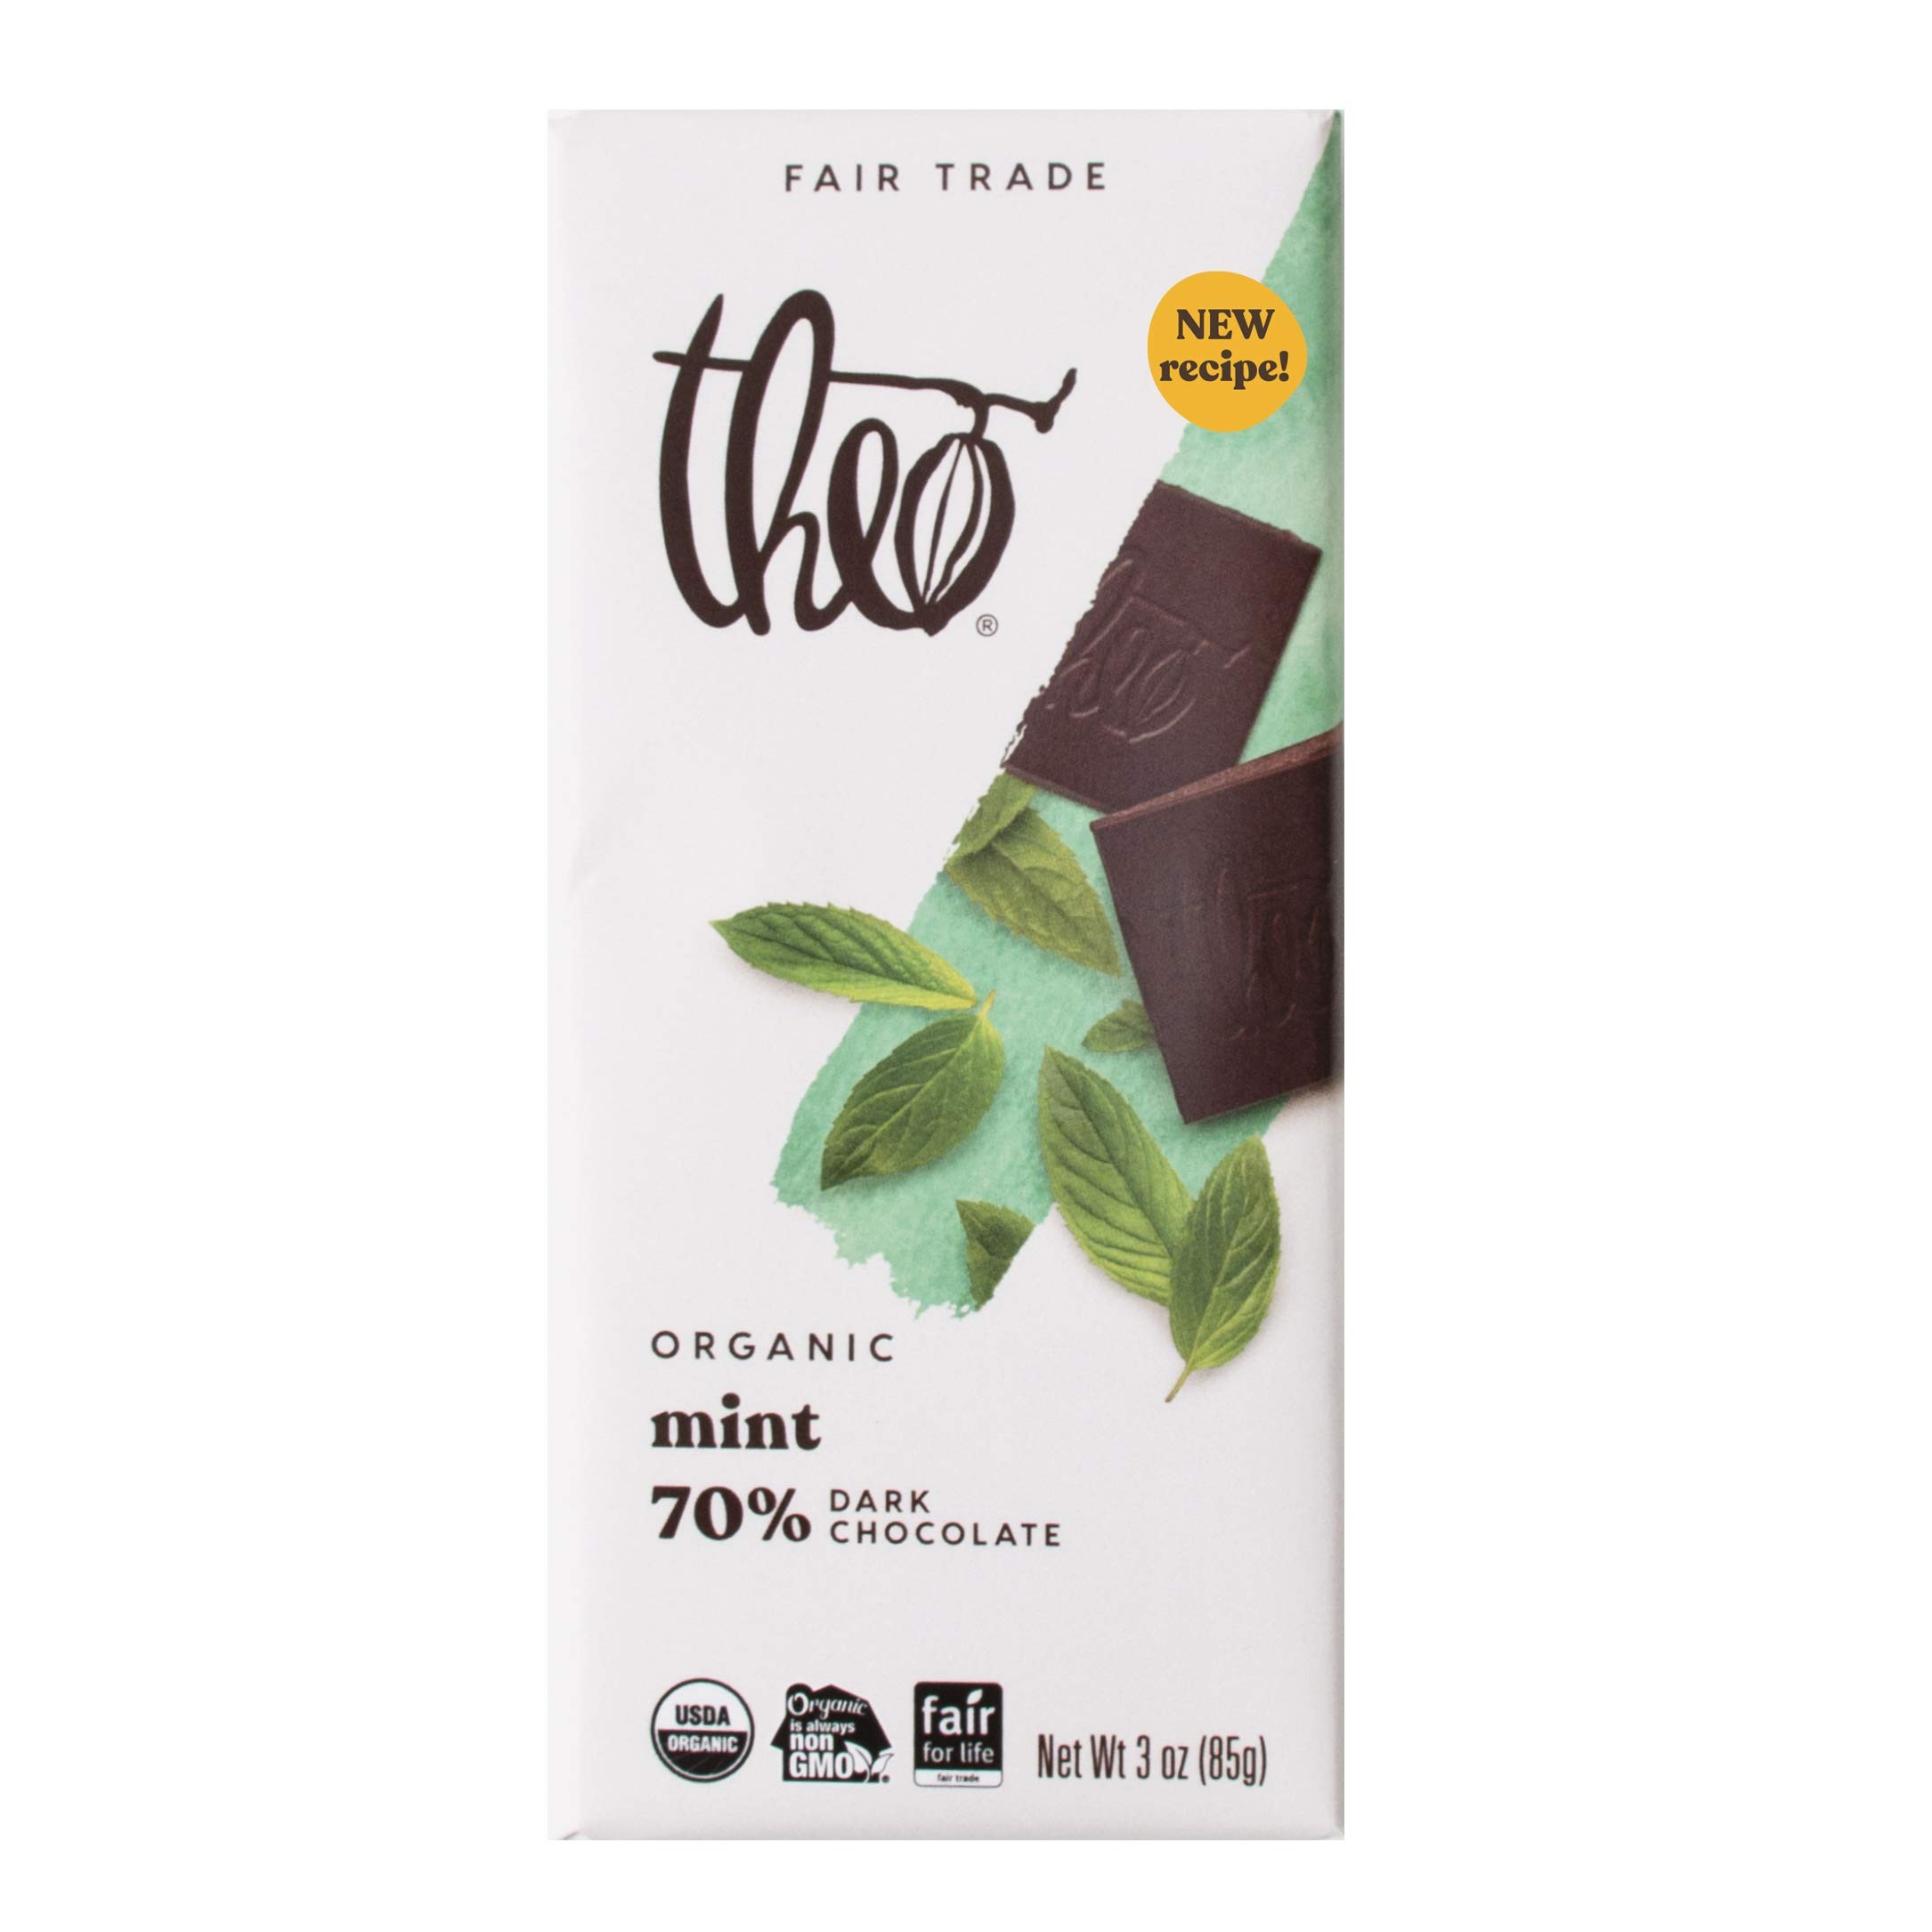
Item Name: Theo Chocolate Mint Organic Dark Chocolate Bar, 70% Cacao, 6 Pack | Vegan, Fair Trade
Bullet Point 1: Refreshing peppermint essential oil in smooth 70% dark chocolate
Bullet Point 2: Made using organic & non-gmo ingredients for boldy delicious flavor
Bullet Point 3: Fair for Life Fair Trade Certified: made in a way that allows everyone to thrive
Bullet Point 4: Soy Free & Vegan: No emulsifiers or unnecessary ingredients, just delicious chocolate
Bullet Point 5: Includes 6 individually wrapped 3oz bars; perfect for gifting or sharing
Product Description: A classic combination that's never tasted so good. We've taken our rich, organic dark chocolate and infused it with peppermint essential oil for a refreshing spin on a favorite flavor paring. Perfect for an invigorating burst of refreshing mint on a hot day or paired with a brisk winter walk, it's a flavor combination you can enjoy all year long. For a minty winter treat, mix chopped Mint 70% Dark Chocolate pieces into coffee for a peppermint mocha or steamed milk for peppermint drinking chocolate.
Value: 18.0
Unit: Ounce

Price: 21.16